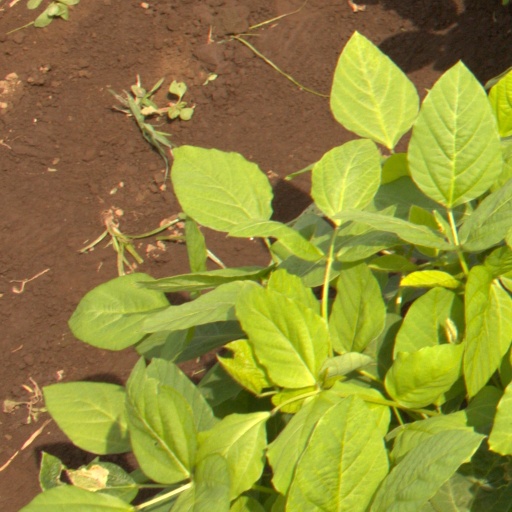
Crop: soybean